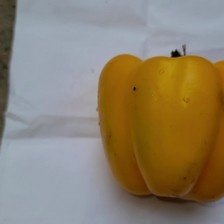
Label: capsicum